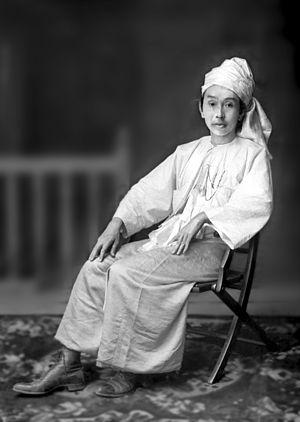
Sao Kawng Kiao Intaleng devint le 53ème souverain de Kengtung, État Shan, en 1895. Lui, sa première femme, et sa sœur, la princesse Tip Htila, se rendirent tous au Durbar de Delhi de 1903, avec une expédition de princes Shan guidés par J.G. Scott. Après ce voyage, en 1905, il construisit un nouveau palais de style indien impérial dans sa capitale, Kengtung. Il fut un dirigeant populaire et capable, et abolit l'esclavage domestique dans l'État. Il meurt en 1935.